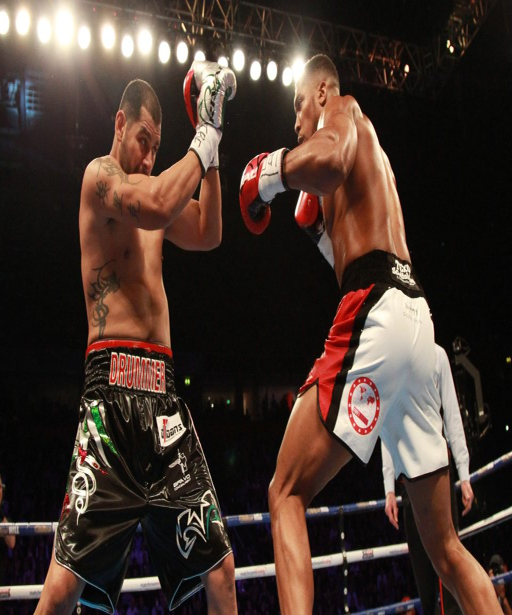
the fight took place before another fight - though this was between heavyweight boxers